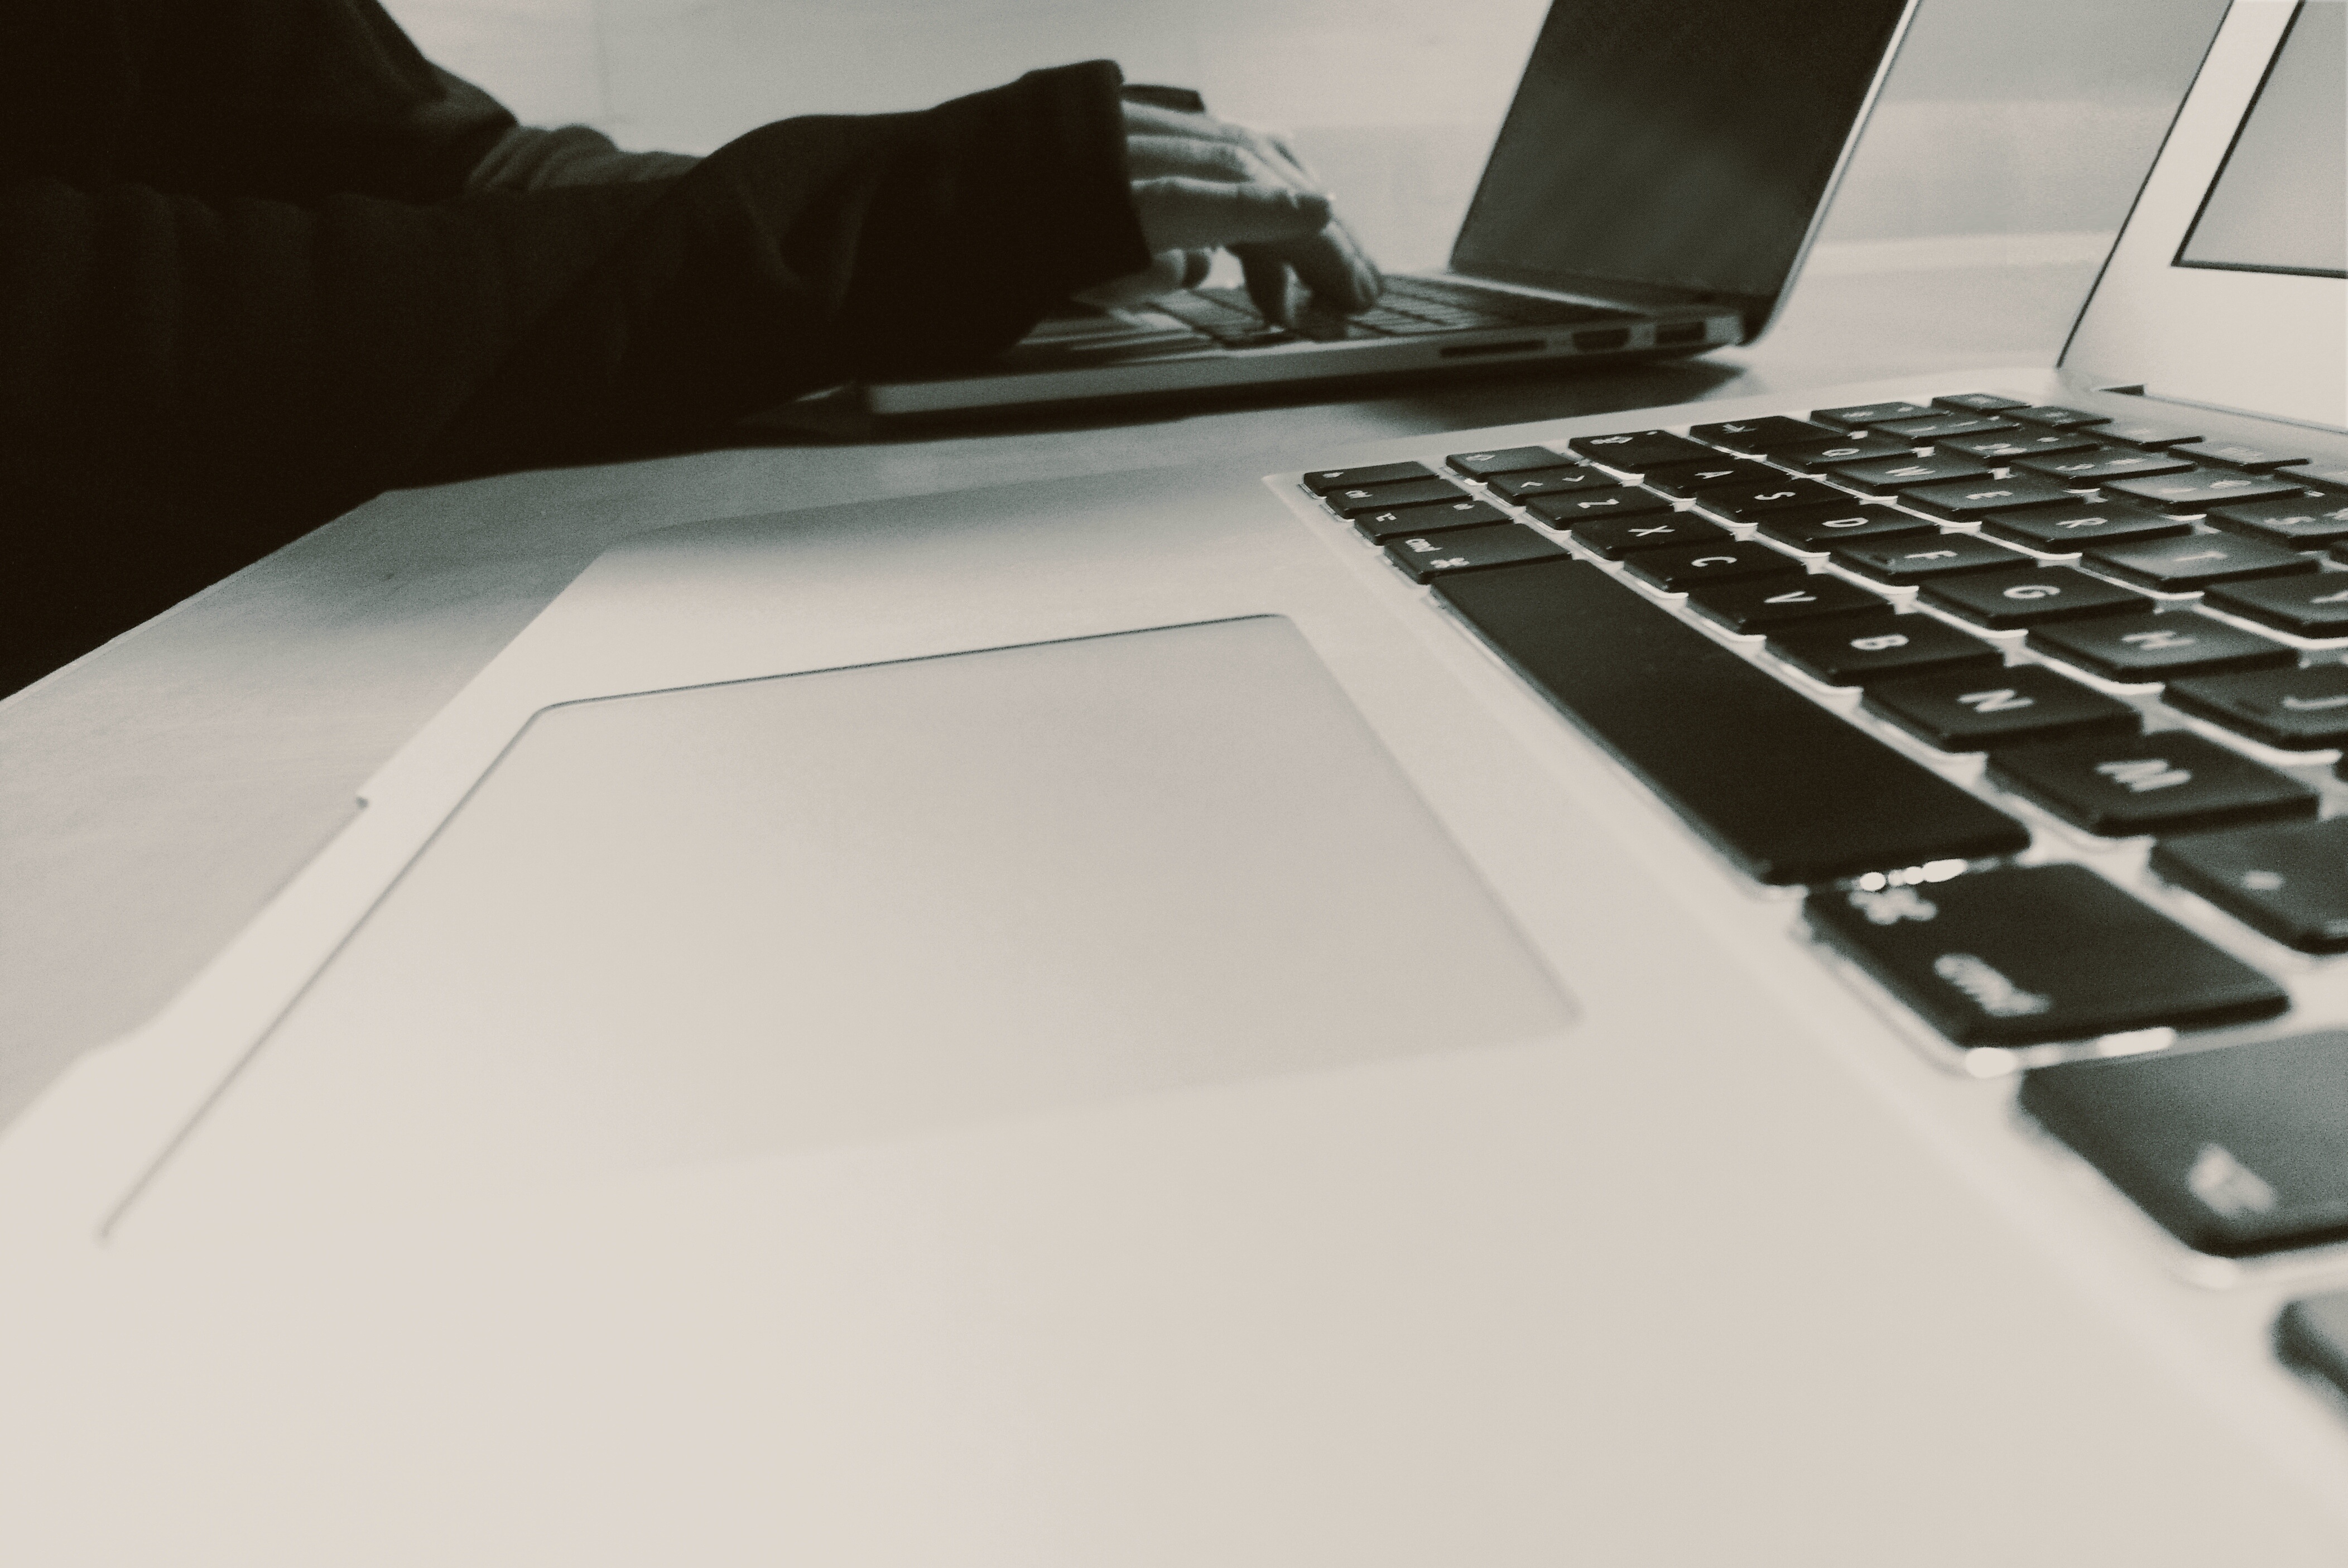
laptop, table, technology, floor, furniture, design, computer keyboard